Reformation

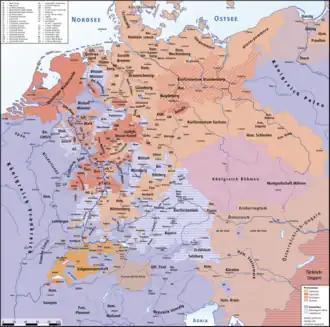

More Protestants fell victim to persecution in the seventeen provinces of Habsburg Netherlands than in any other country between 1523 and 1555. The ruthless persecution prevented the establishment of Evangelical congregations although Luther's ideas were widely discussed in Flemish communities. Reformed theology spread among the Walloons through individuals' correspondence with Calvin and the Genevan academy from the 1540s. Nicodemism was not unusual but uncompromising Protestants disturbed Catholic ceremonies. The preacher Guido de Bres (d. 1567) established the first permanent Reformed congregations. He was a main contributor to the "Belgic Confession", a confessional document based on the "Gallican Confession", first published in Walloon in 1561, and in Dutch in 1562. The "Confession" sharply criticised the Anapabtists, and emphasized the importance of church discipline.